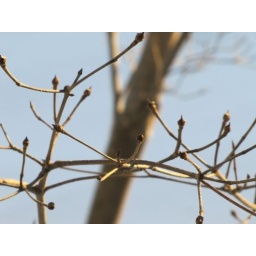
The dogwood tree outside my kitchen window is covered with buds ready for a grand opening in the Spring